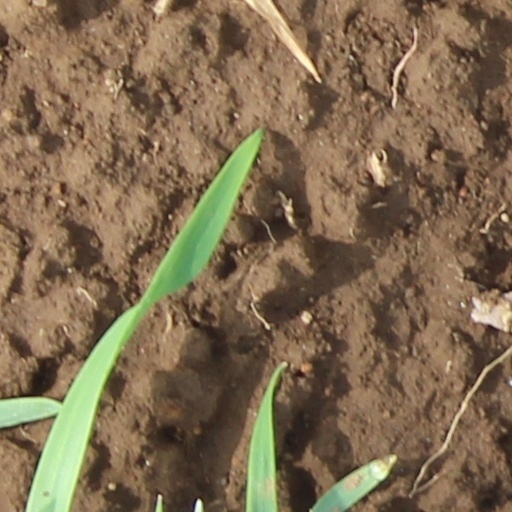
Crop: wheat